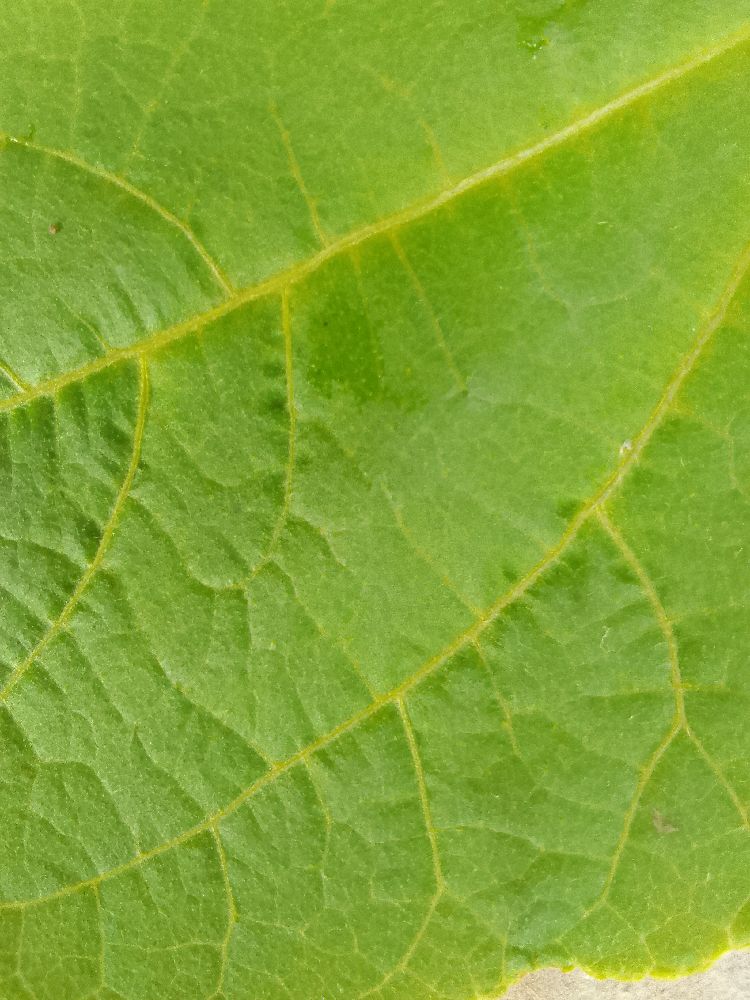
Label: healthy